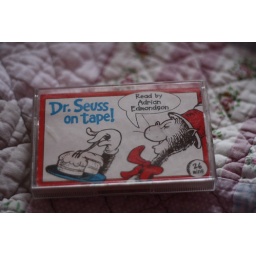
..the cat in the hat, maisy's favourite book at the mo, on tape !